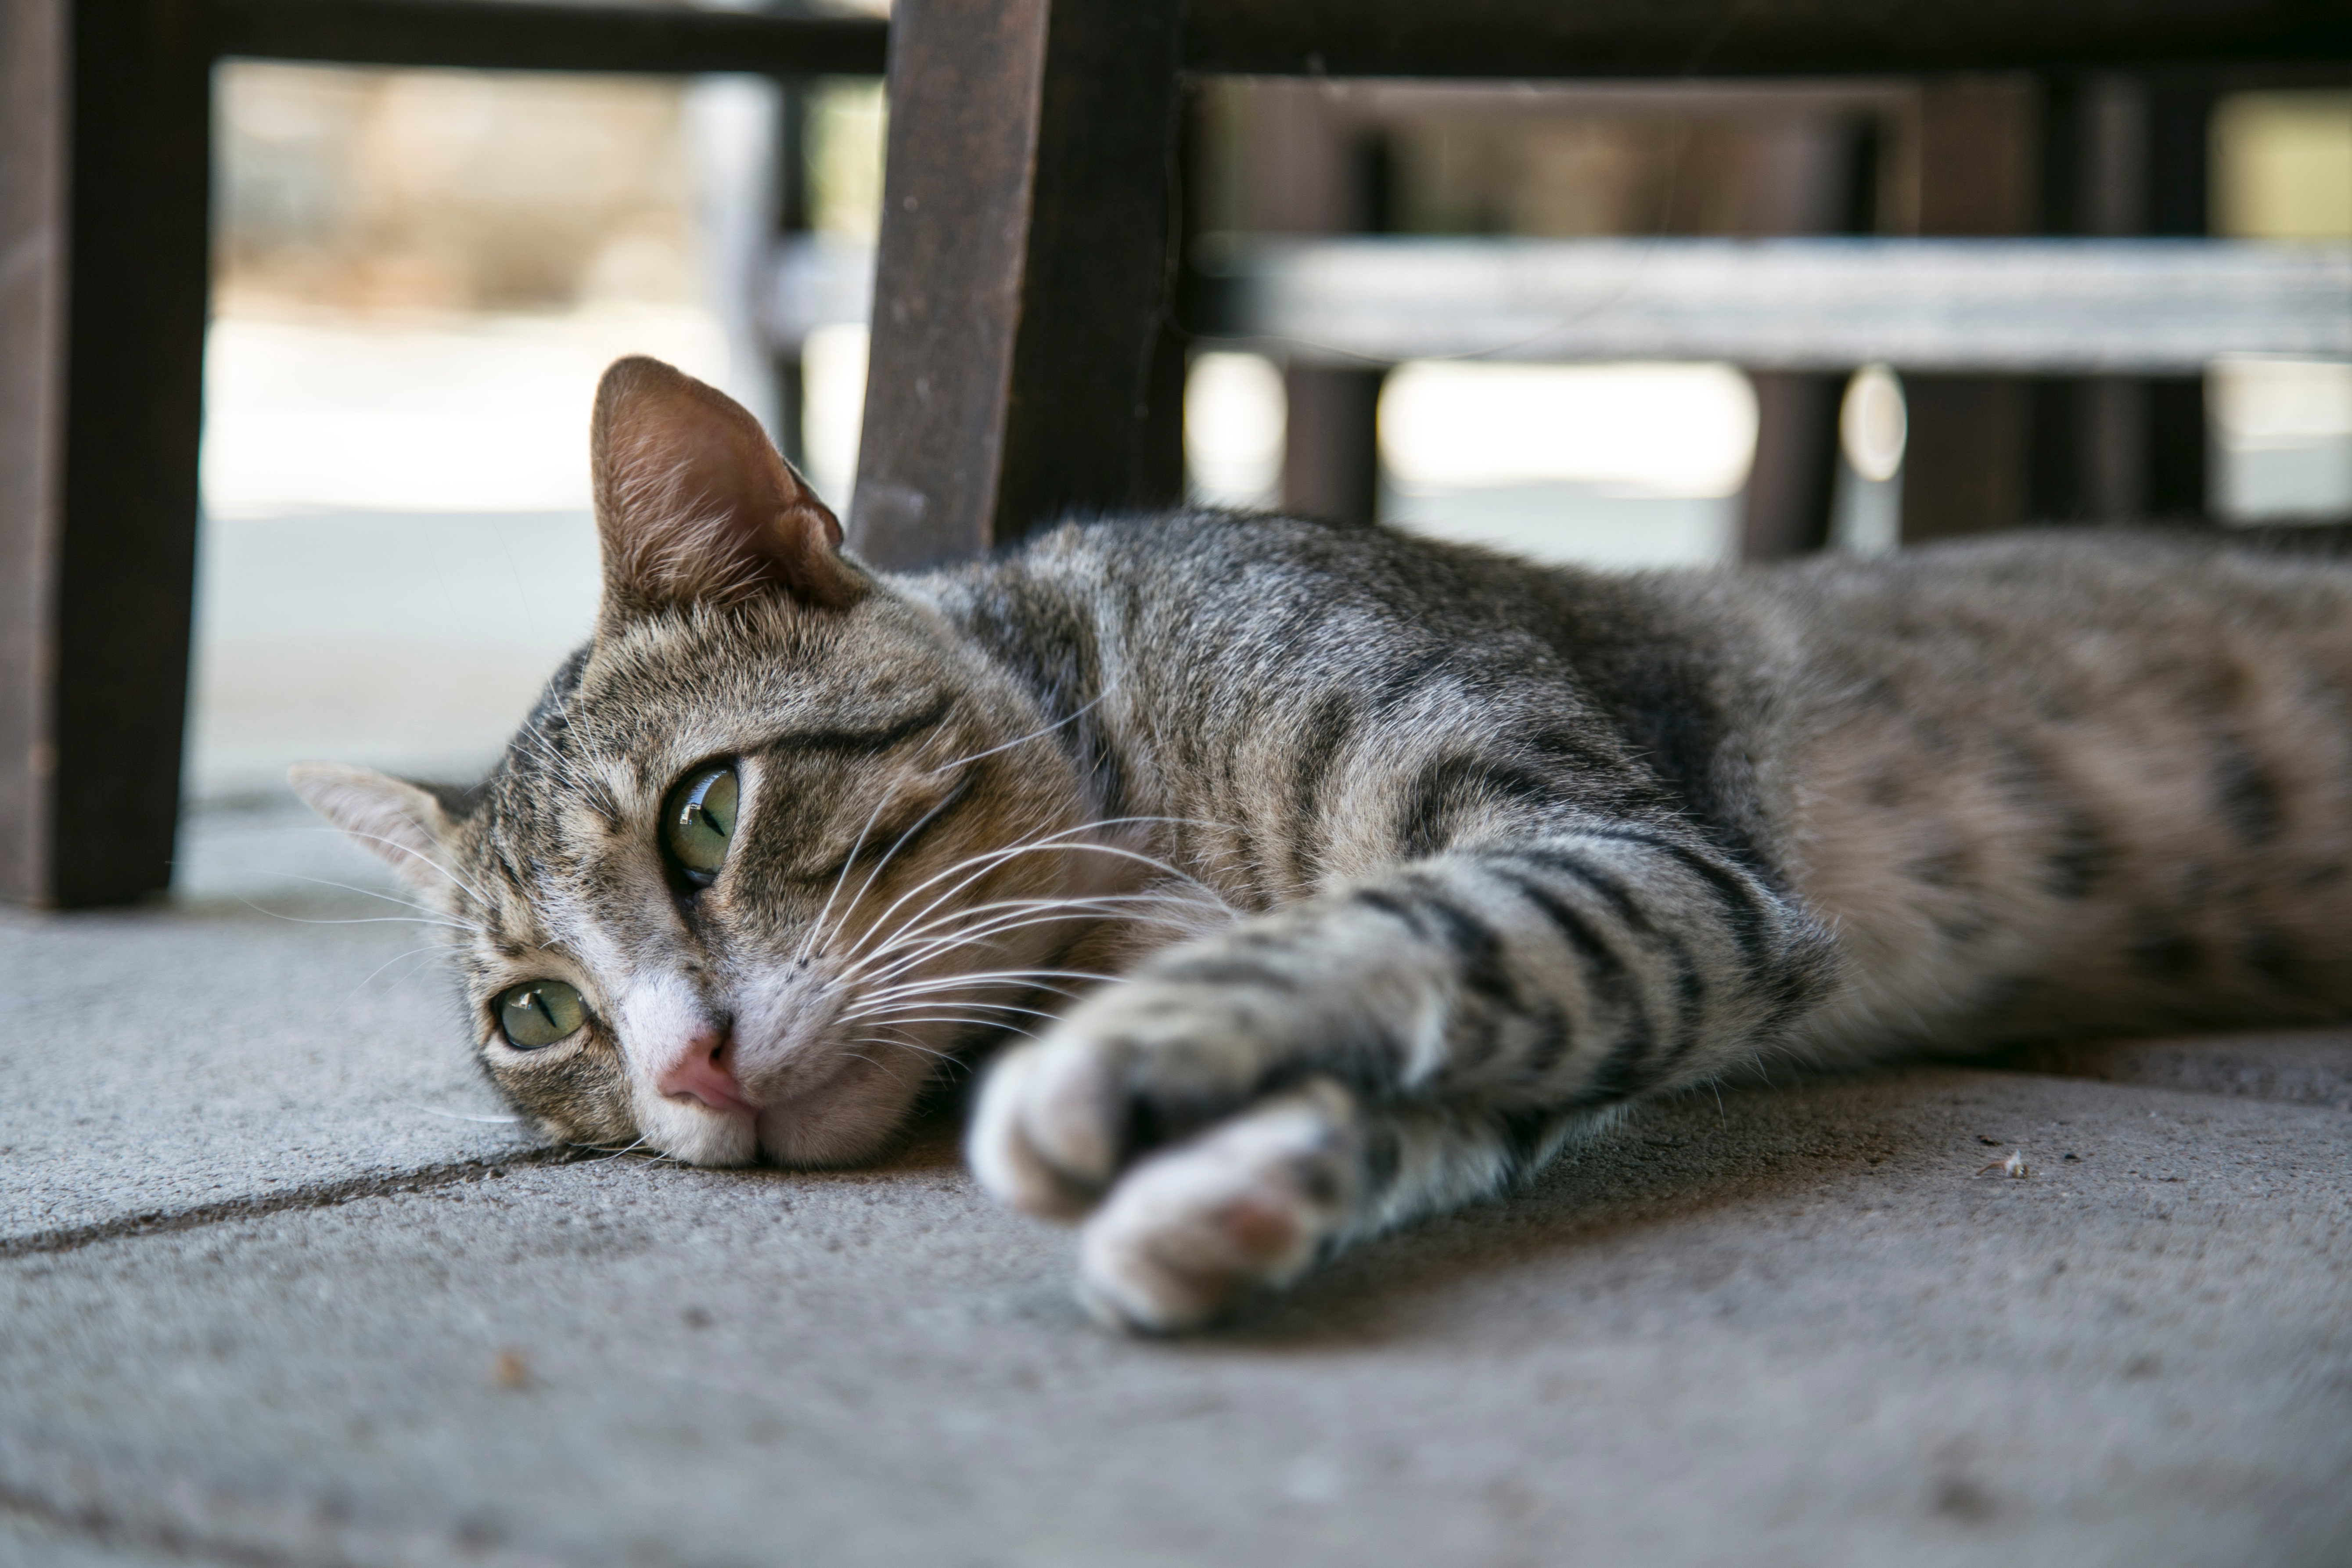
kitten, cat, mammal, fauna, whiskers, vertebrate, tabby cat, bengal, european shorthair, small to medium sized cats, cat like mammal, domestic short haired cat, pixie bob, american shorthair, toyger